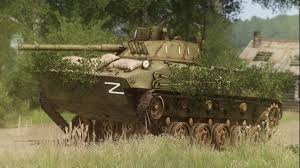
Label: BMD